Oliver Bearman

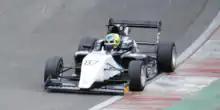
Bearman at Brands Hatch in 2021

Along with his duties in Formula 4, Bearman raced in the GB3 Championship with Fortec Motorsports, partnering Roberto Faria and Mikkel Grundtvig. He started his campaign off strongly, scoring two second-place finishes in the first two races at Brands Hatch. Having skipped the following three rounds in order to concentrate on his F4 campaign, Bearman came back at the Snetterton Circuit, where he won the opening race, and he followed that up by qualifying on pole for the first race at Silverstone. However, his chances of victory were slashed after losing his front left wheel on the second lap, which meant that a second place in Race 2 was the highest finish of his weekend. Bearman did not take part in any more rounds following that and he finished 14th in the standings, with 163 points.